Black-capped squirrel monkey

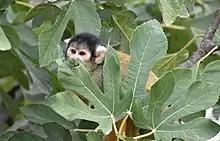
The black-capped squirrel monkey is typically arboreal.

"Saimiri" displaying the characteristic 'Roman arch' facial pattern of the black-capped squirrel monkey have been documented throughout most of Bolivia, northern Peru, and between the Jurua and Purus Rivers in Brazil. The species is found in lowland tropical rainforests near water in densely forested and swampy regions. It is predominantly arboreal, and while it utilises all levels of the forests, it has been observed to keep mostly to the lower canopies for the purposes of travel and foraging. It has been proposed that matrilineal troops of "Saimiri boliviensis" are formed due to an abundance of fruit and insects present in their habitat, which is not present in the habitats of other species of the "Saimiri" genus.